Answer in natural language. How many Desks are visible in the scene? Choose between the following options: 2, 0, 1, 3 or 4
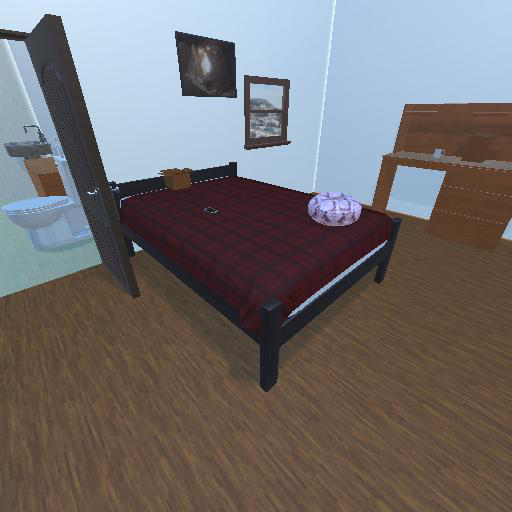
<answer>1</answer>